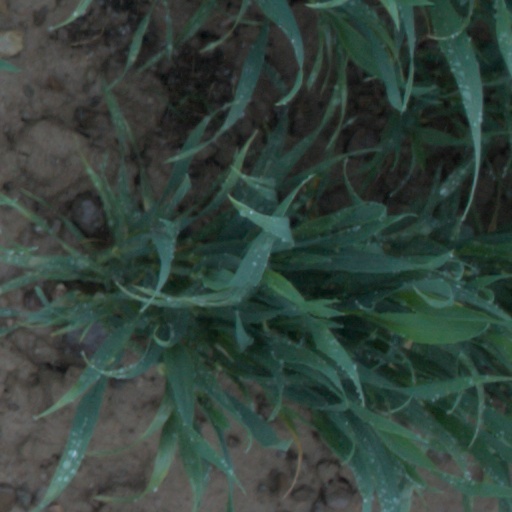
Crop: wheat